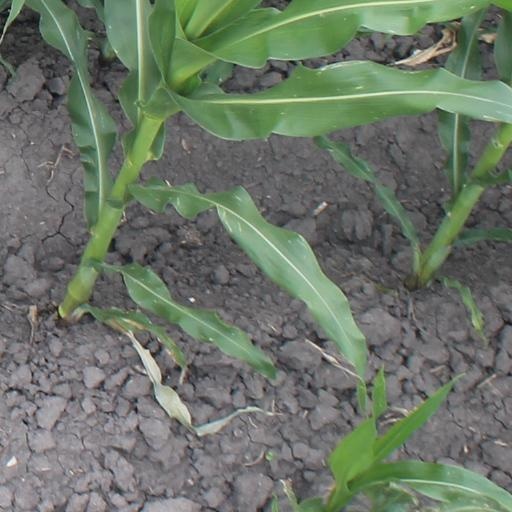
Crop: maize; corn